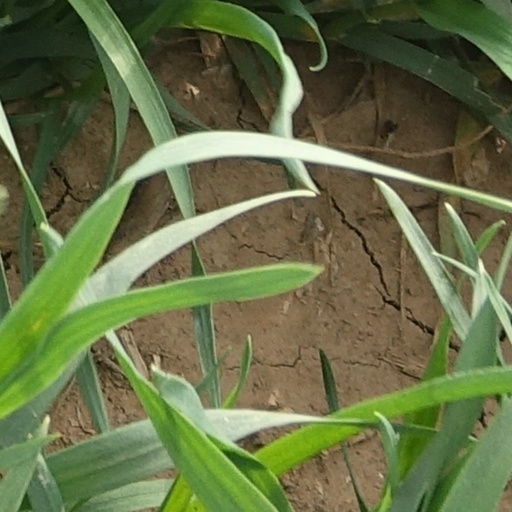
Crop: wheat